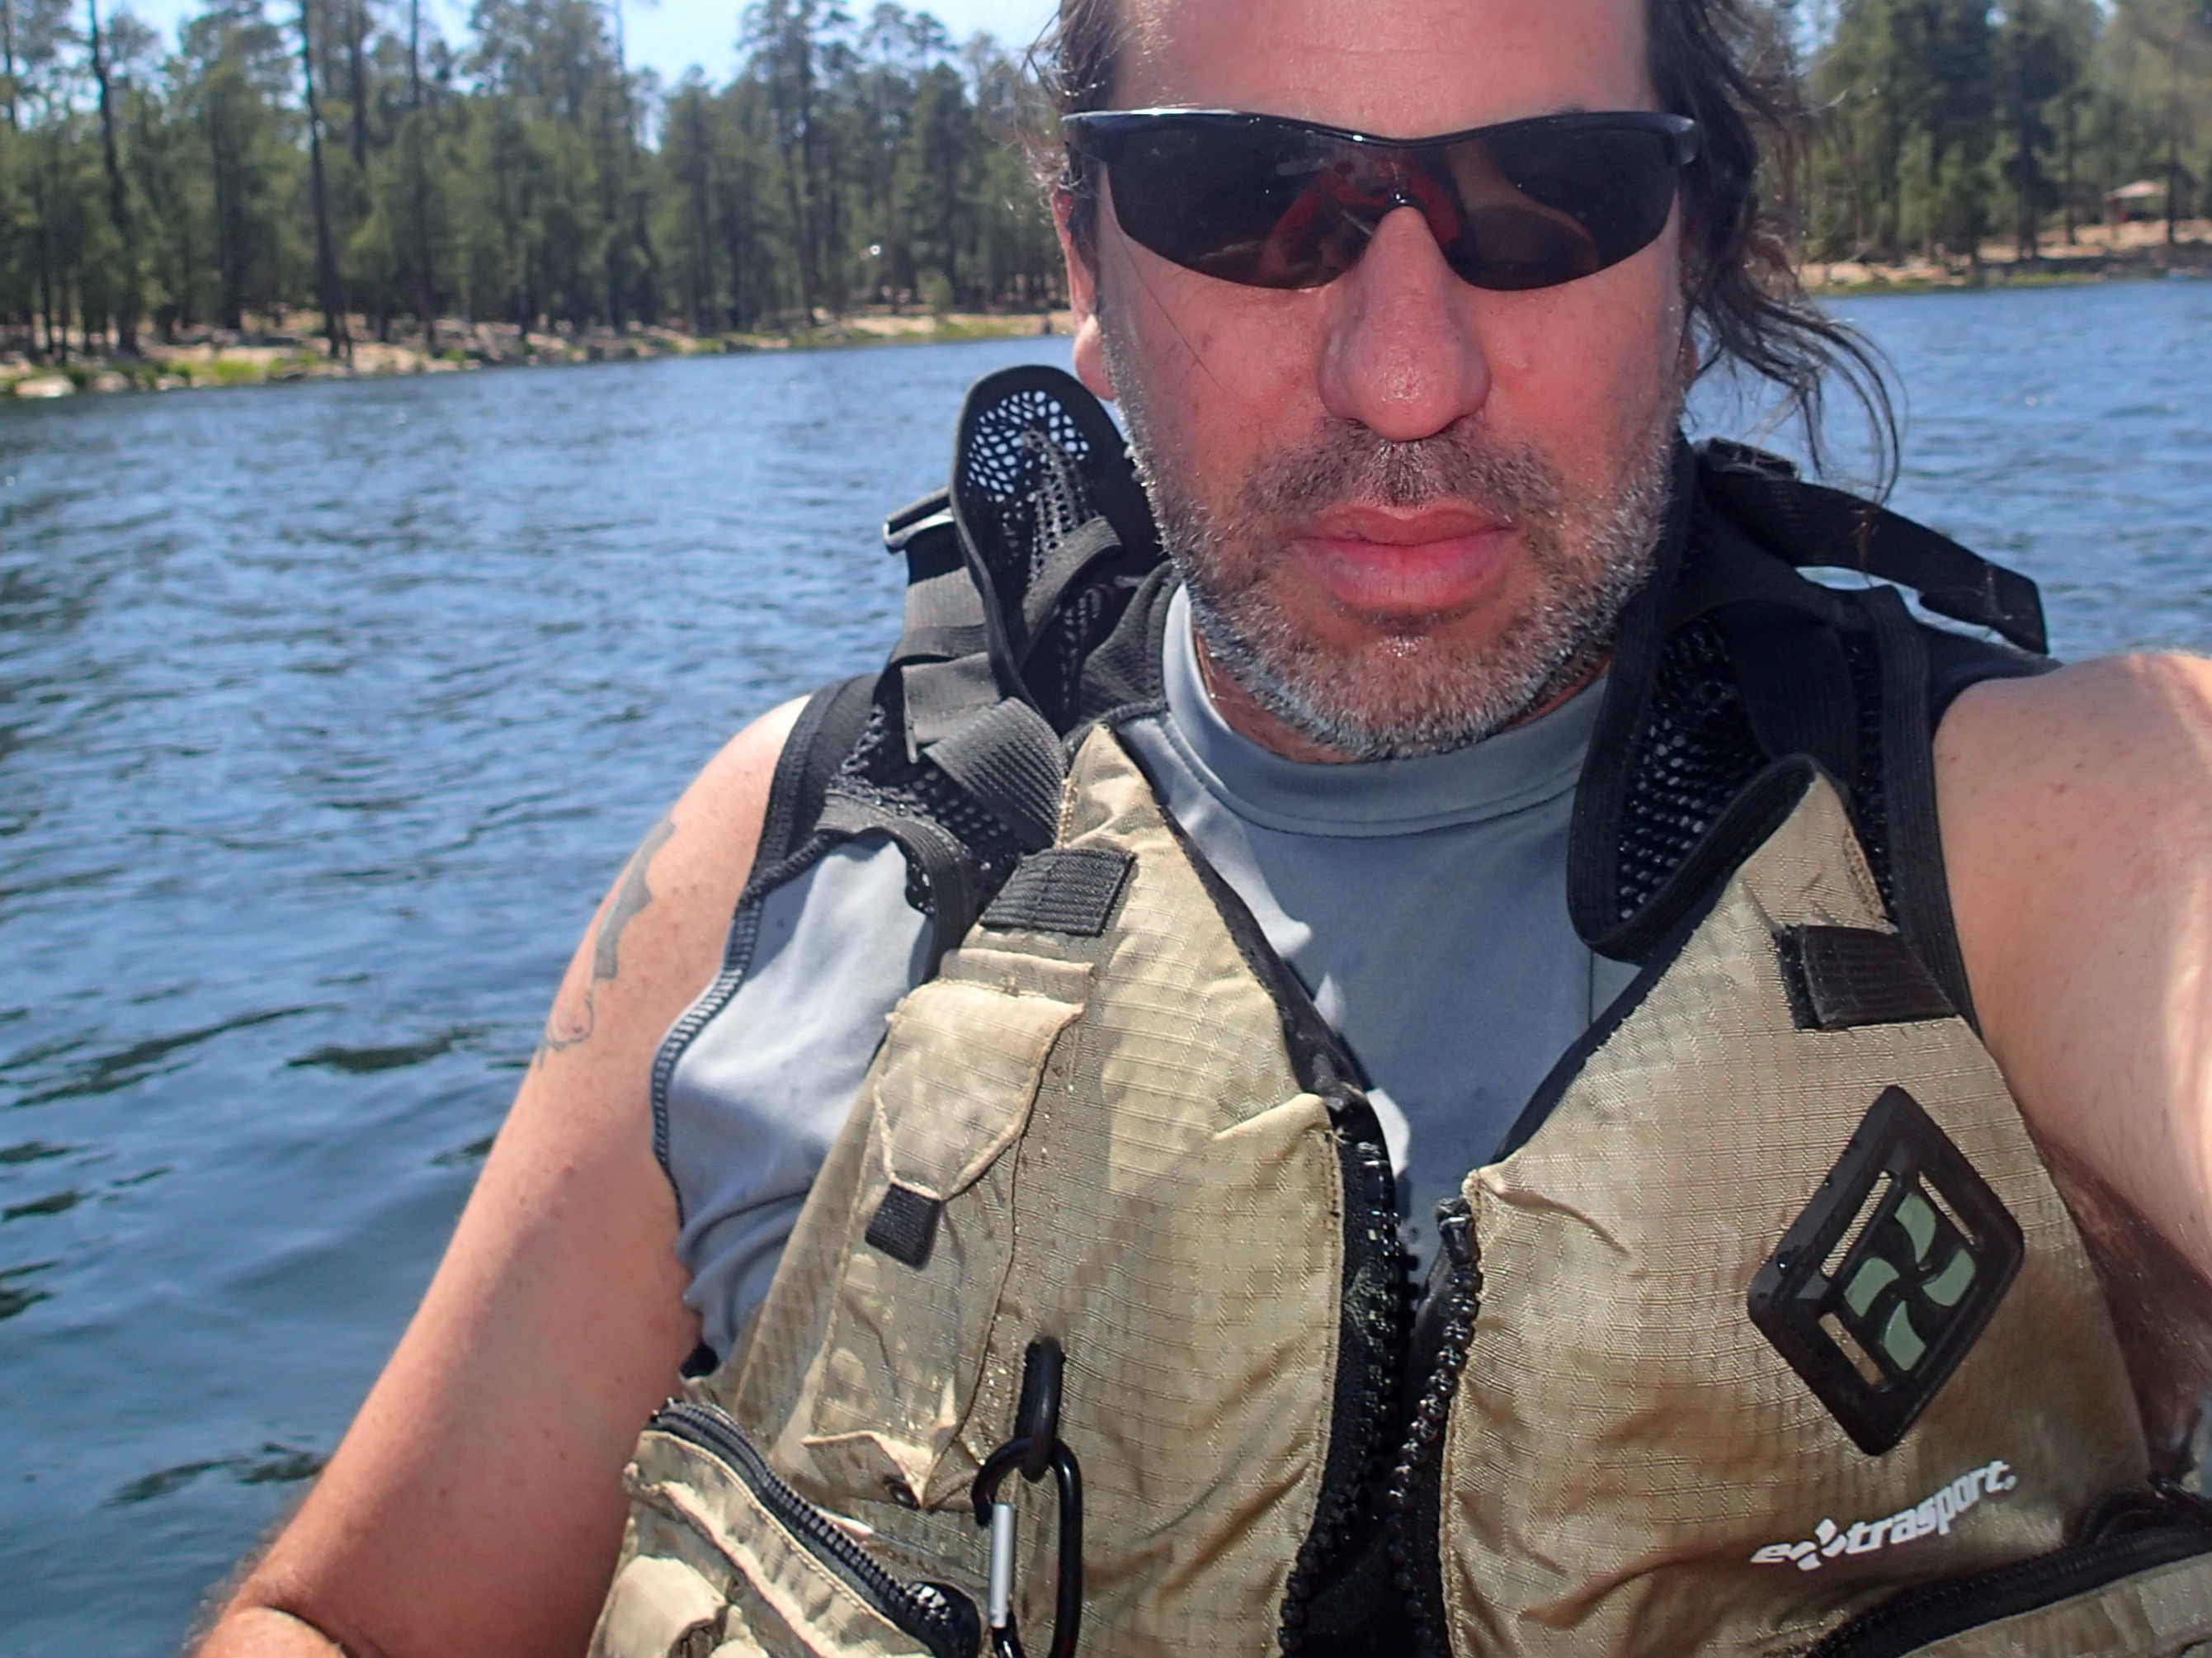
kayak, bass, diving equipment